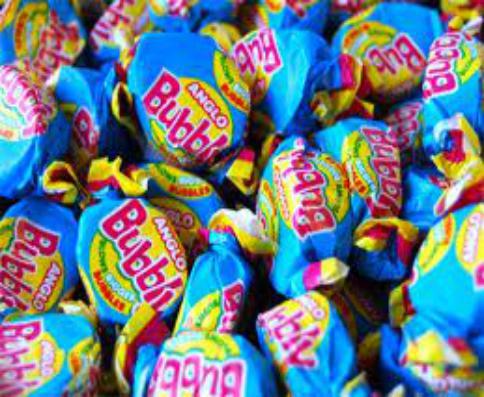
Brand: Anglo Bubbly
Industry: Food